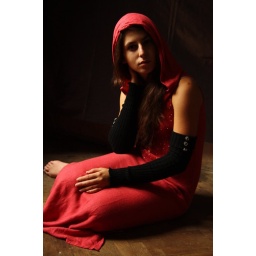
Alex in red dress